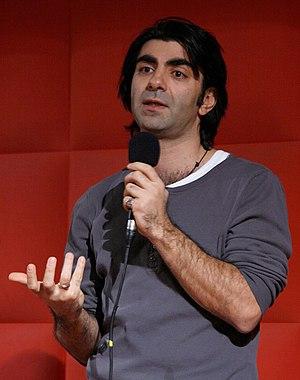
Fatih Akın, né le 25 août 1973 à Hambourg en Allemagne, est un réalisateur, scénariste, producteur et acteur allemand dont les parents sont d'origine turque.